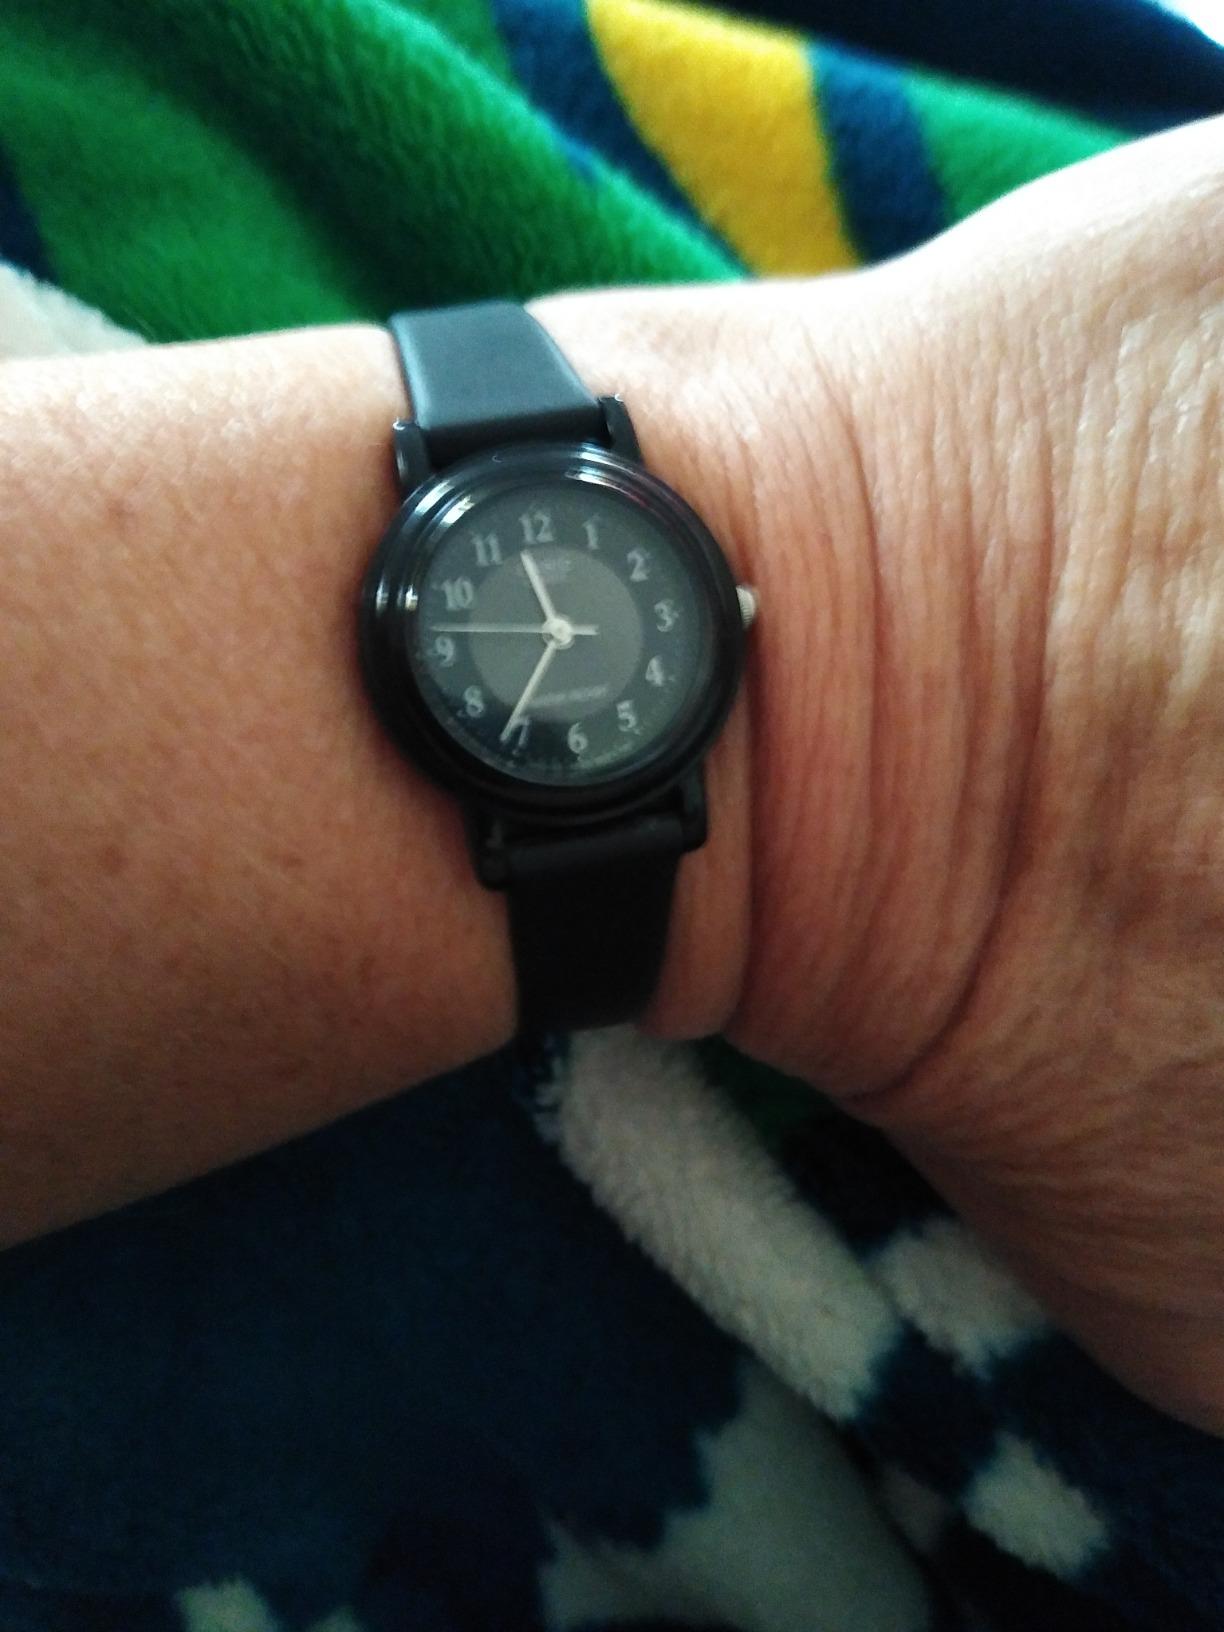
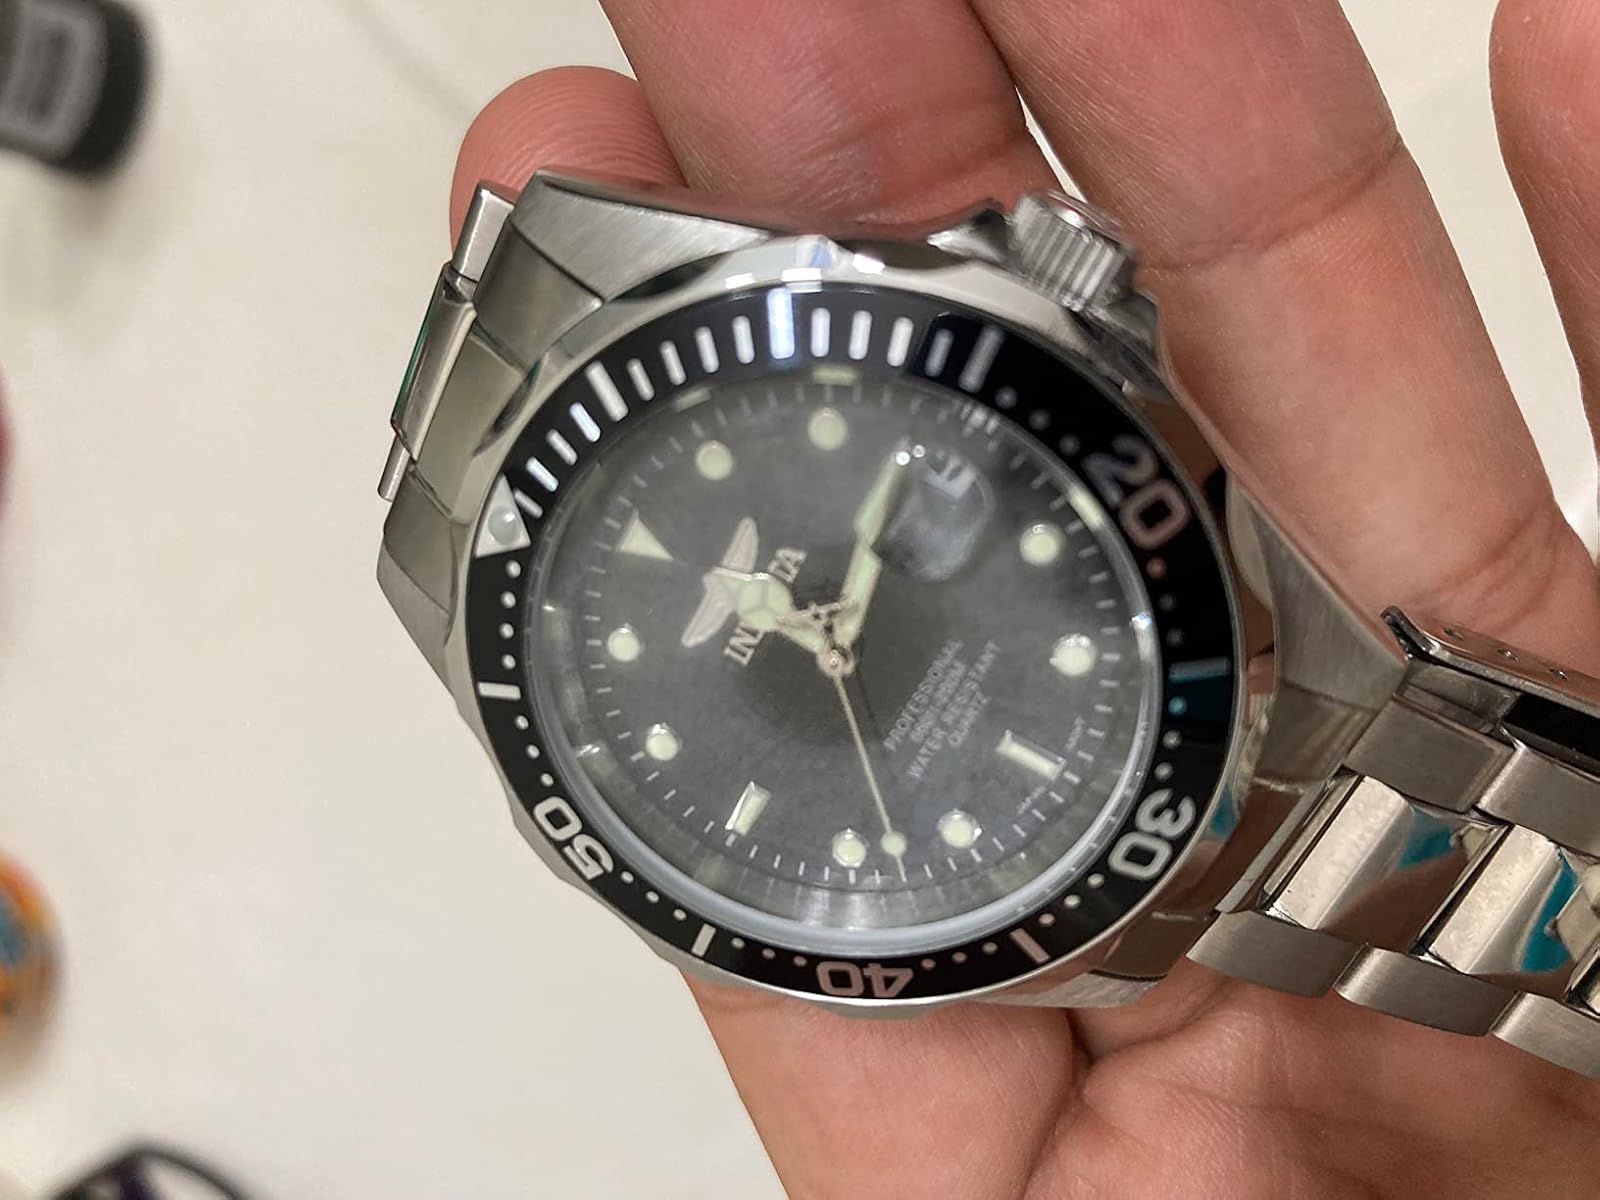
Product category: accessories_watch
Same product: no